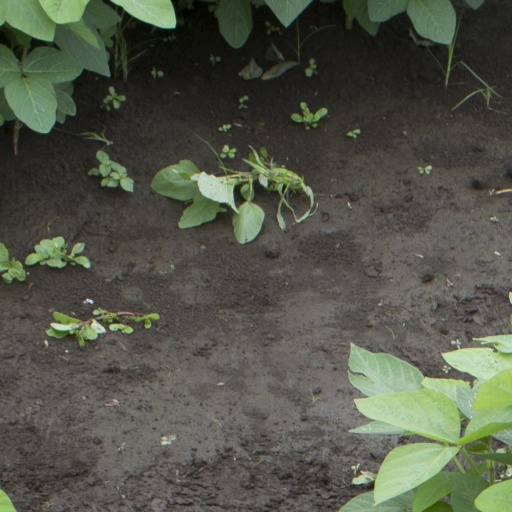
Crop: soybean